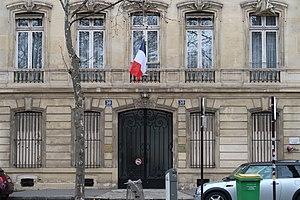
Fondation pour la mémoire de la déportation et de la fondation de la Résistance, 30 boulevard des Invalides (Paris, 7e).
Le boulevard des Invalides est une voie du 7ᵉ arrondissement de Paris.
La Fondation pour la mémoire de la déportation est une fondation française. Elle a été reconnue d'utilité publique, par décret du Conseil d'État, le 17 octobre 1990. Elle est placée sous le haut patronage du président de la République.